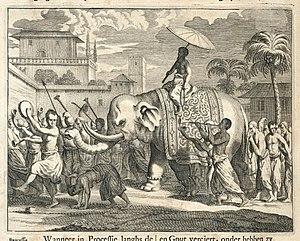
Le bouddhisme Theravada est la religion de 70,2 % de la population du Sri Lanka. L'île a été un centre d'apprentissage et d'études bouddhistes depuis l'introduction de ce mouvement au IIIᵉ siècle av. J.-C., produisant d'éminents savants tels que Buddhaghosa et préservant le vaste Canon Pāli. Tout au long de son histoire, les rois sri-Lankais ont joué un rôle majeur dans le maintien et le renouveau des institutions du bouddhisme de l'île. Au cours du XIXᵉ siècle, une modernisation de la pratique eut lieu sur l'île, ce qui en a favorisé l'étude et l'apprentissage. Il y a environ 6 000 monastères bouddhistes au Sri Lanka, avec environ 15 000 moines.